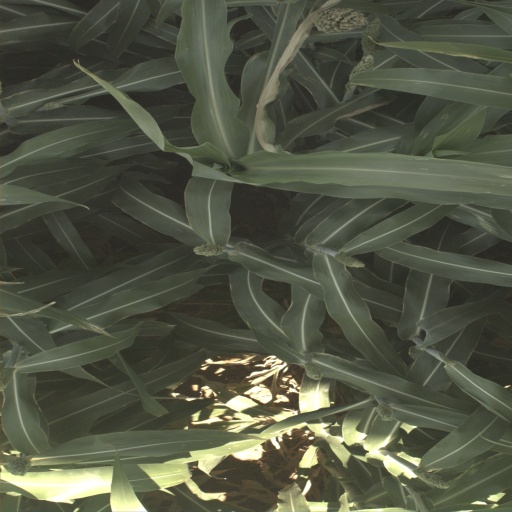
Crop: sorghum